List of birds of Newfoundland and Labrador

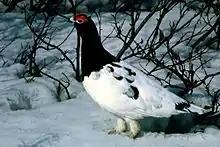
Willow ptarmigan

Phasianidae consists of the pheasants and their allies. These are terrestrial species, variable in size but generally plump with broad relatively short wings. Many species are gamebirds or have been domesticated as a food source for humans.